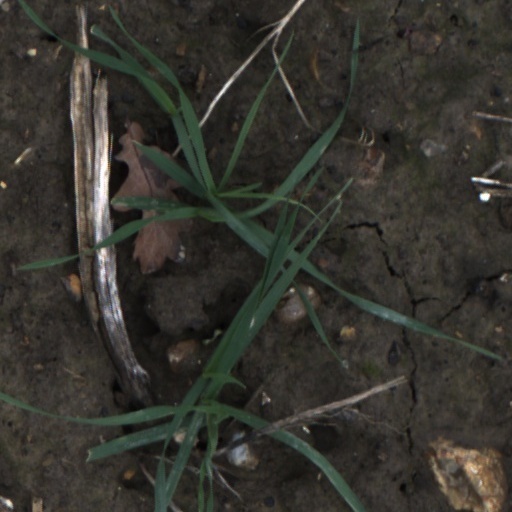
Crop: wheat